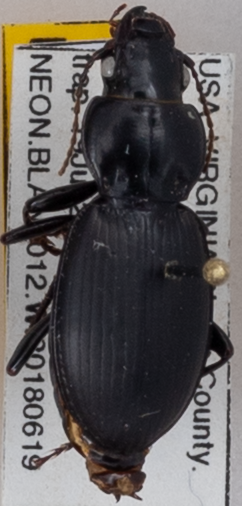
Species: Cyclotrachelus furtivus
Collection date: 2018-06-19
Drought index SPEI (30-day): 1.45
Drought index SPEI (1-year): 0.9
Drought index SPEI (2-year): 0.9